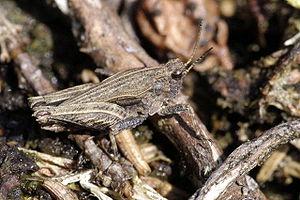
Tetrix undulata est une espèce d'insectes orthoptères de la famille des Tetrigidae. Elle est appelée Tétrix des clairières ou Tétrix forestier ou Tétrix commun.